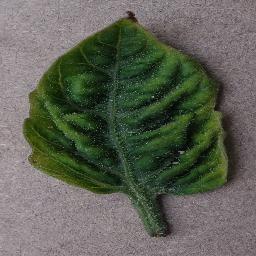
Label: Tomato___Tomato_Yellow_Leaf_Curl_Virus